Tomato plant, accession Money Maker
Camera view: vertical (180 deg); turntable rotation: 330 degrees
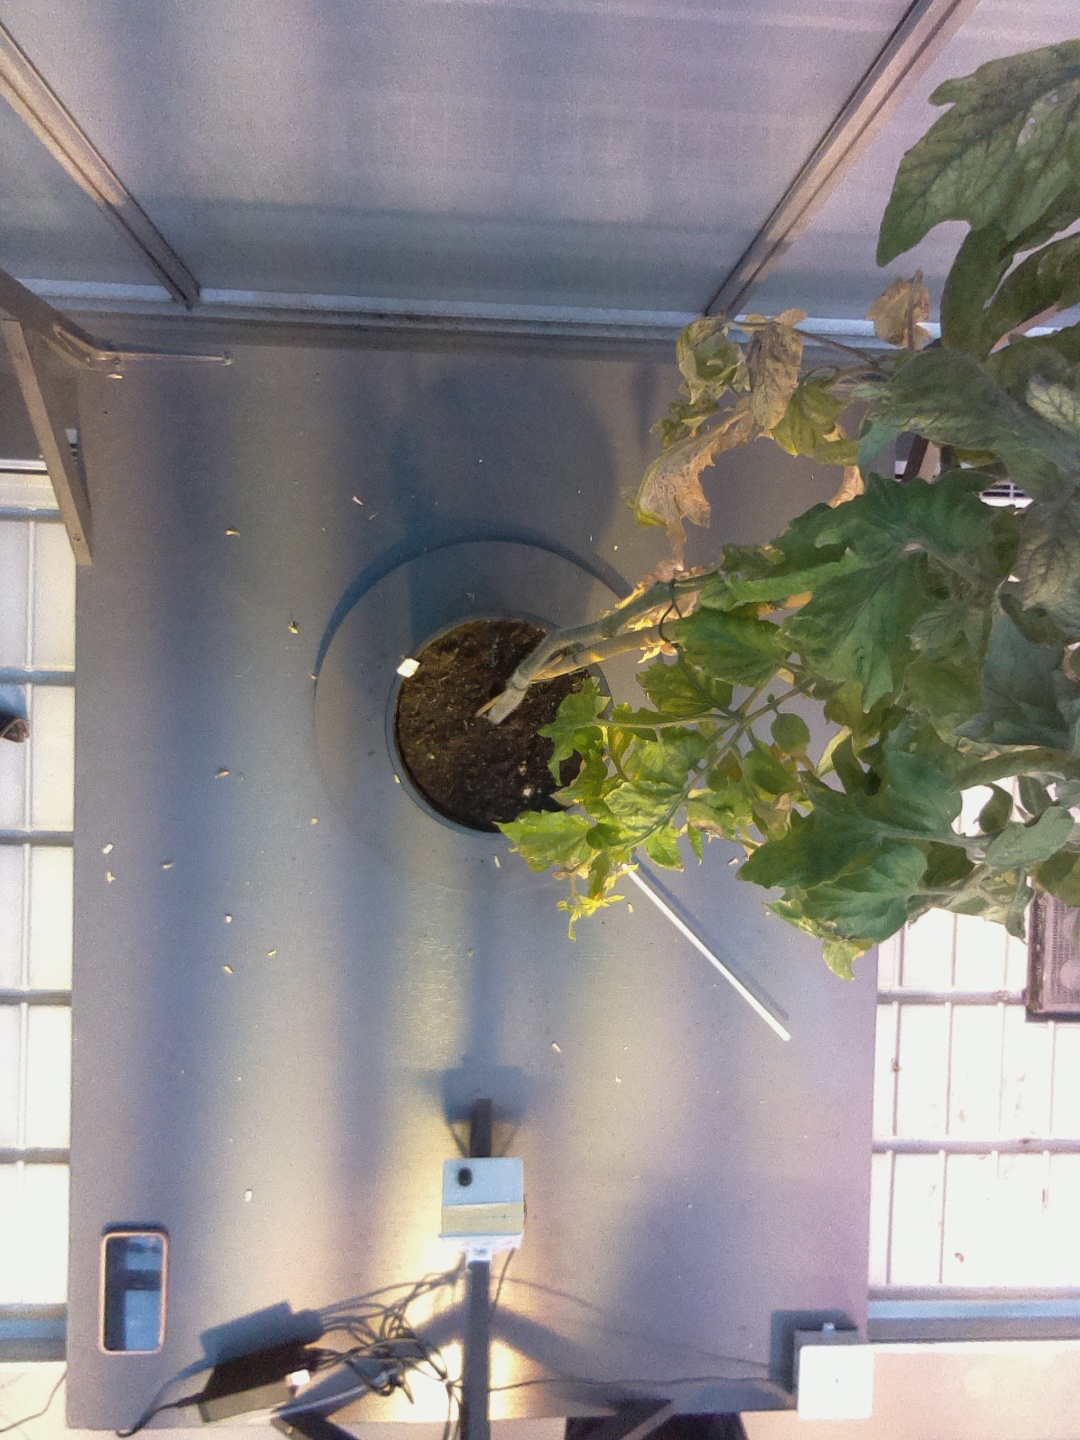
BBCH growth stage 84: 40%-50% of fruits show typical fully ripe color